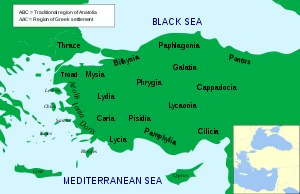
Frygien
Frygien var beliggende i den nordvestlige del af Lilleasien.
Frygien er betegnelsen for et oldtidsrige i Lilleasien og senere en region delt mellem flere kongeriger og stater. Grænserne er svære at definere. Undertiden dækker de hele det vestlige Lilleasien med undtagelse af kystområderne, og andre gange et mindre område.